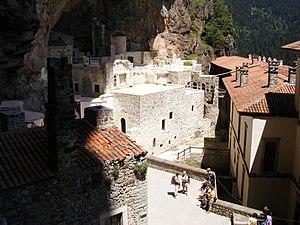
L'ancien monastère de Sumela se situe au pied d'une falaise abrupte face à la vallée de l'Altındere dans la région de Maçka dans la province de Trébizonde en Turquie. Il s'agit d'une attraction touristique majeure du parc national d'Altındere. Il se situe à une altitude d'environ 1 200 m dominant une grande partie du paysage alpestre environnant.